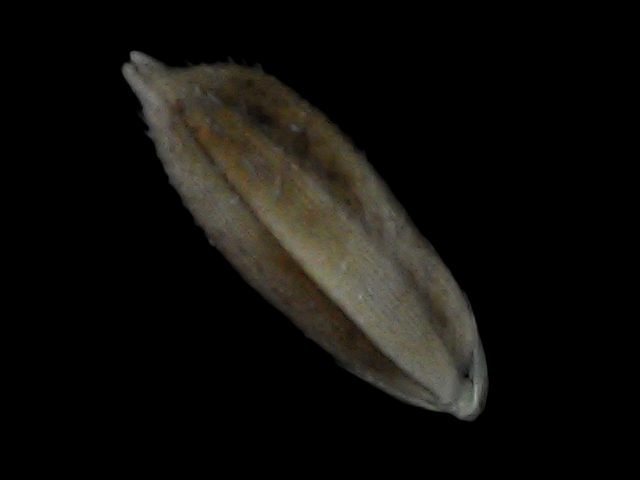
Rice variety: Bd93